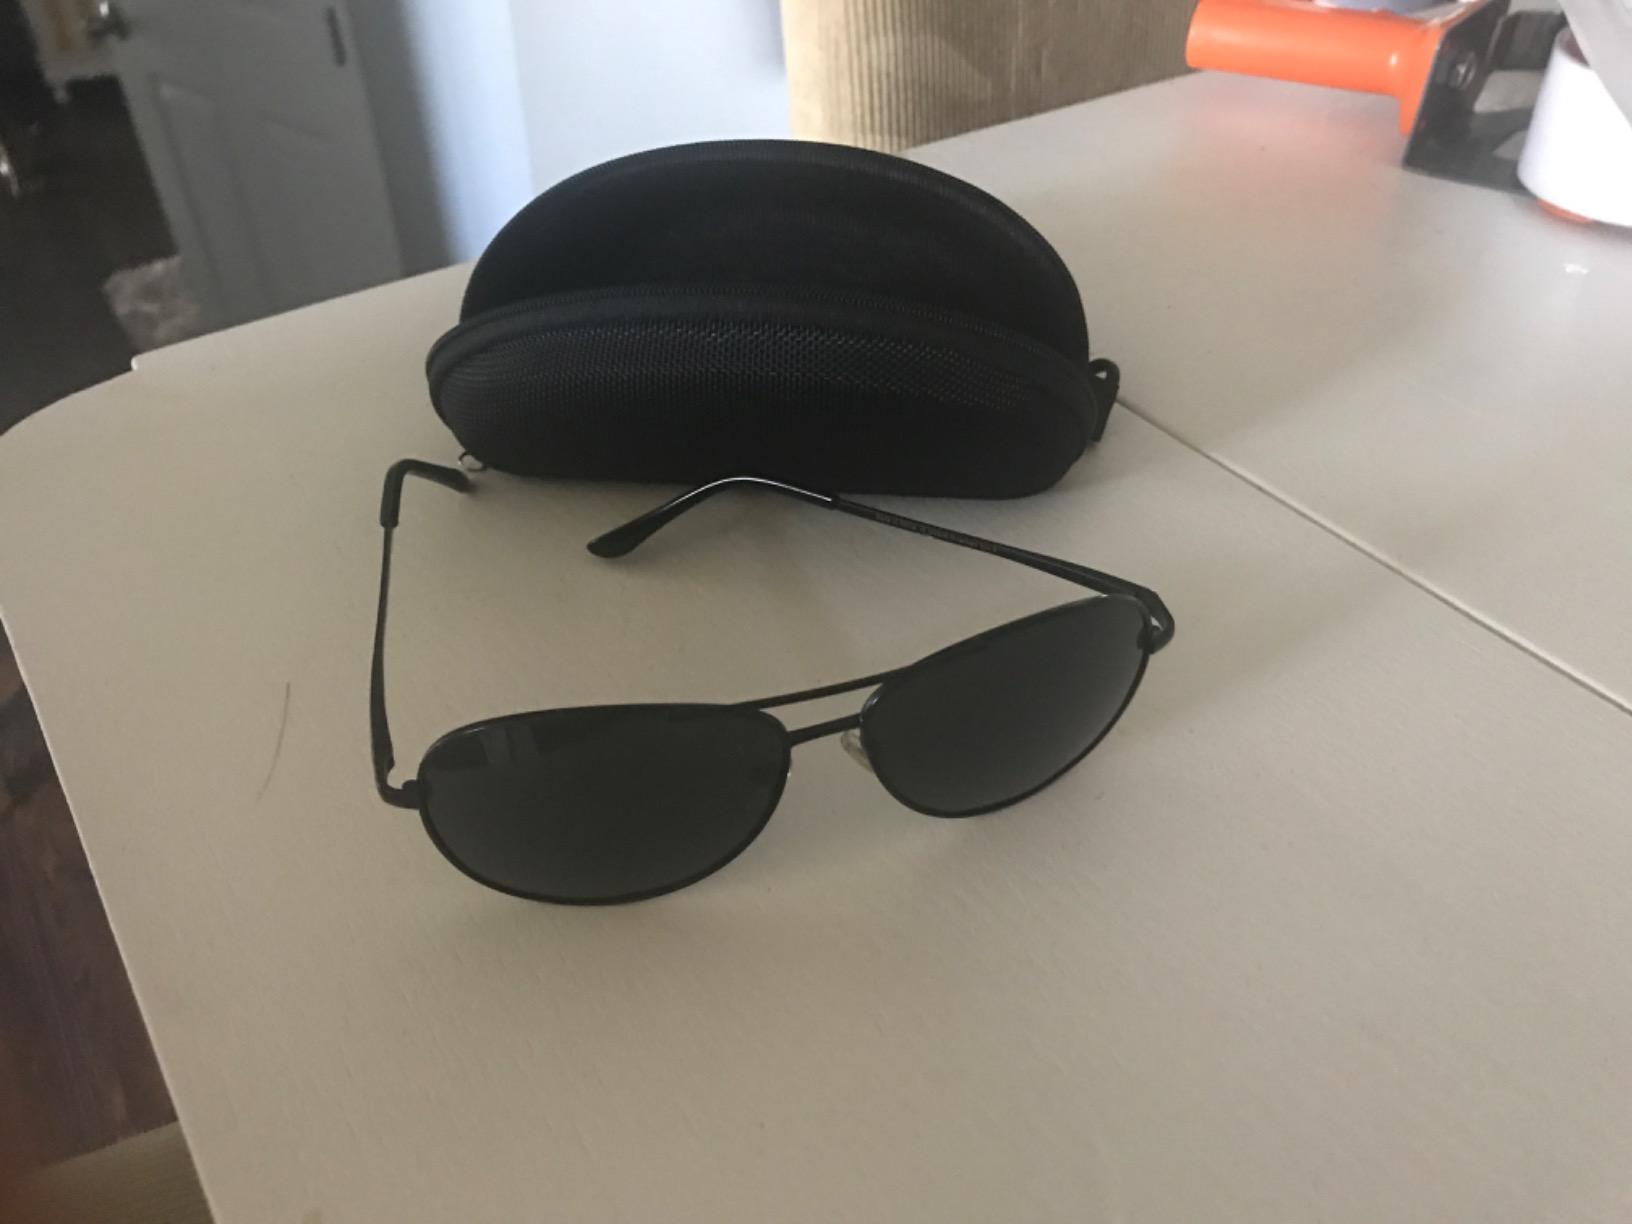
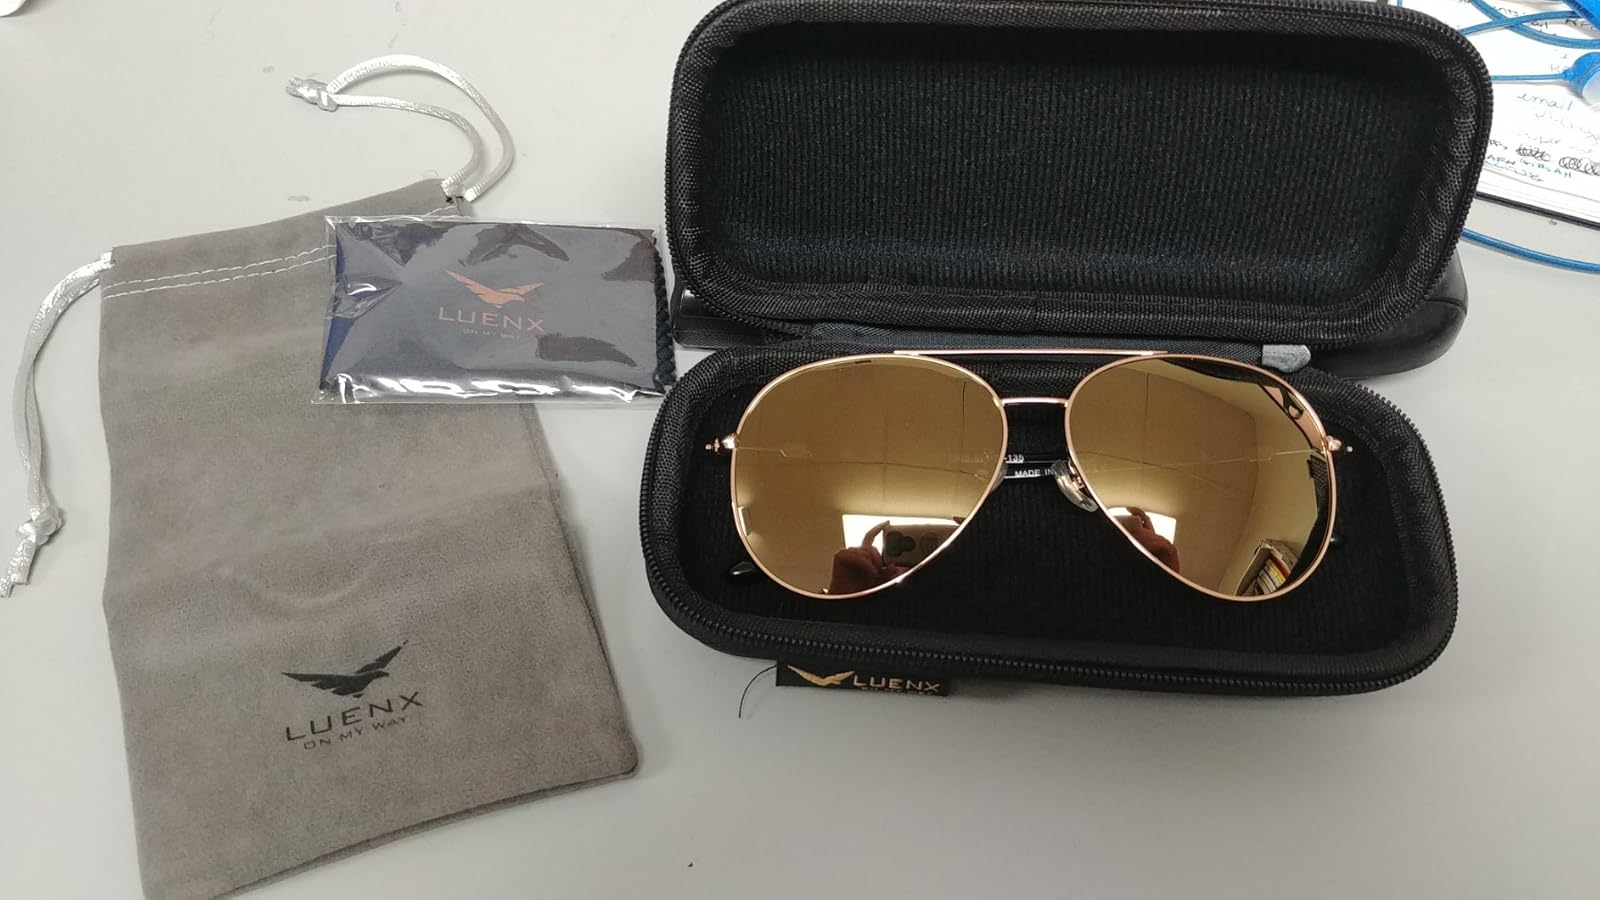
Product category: accessories_sunglasses
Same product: no